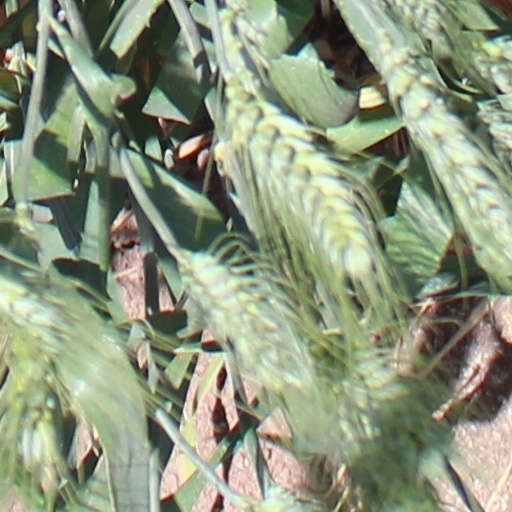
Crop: wheat